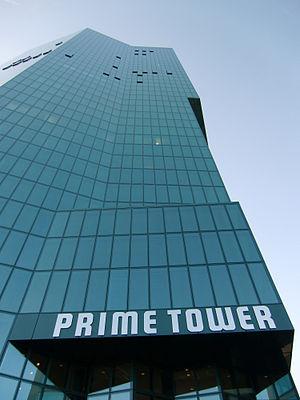
Zurich